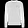
Label: Pullover